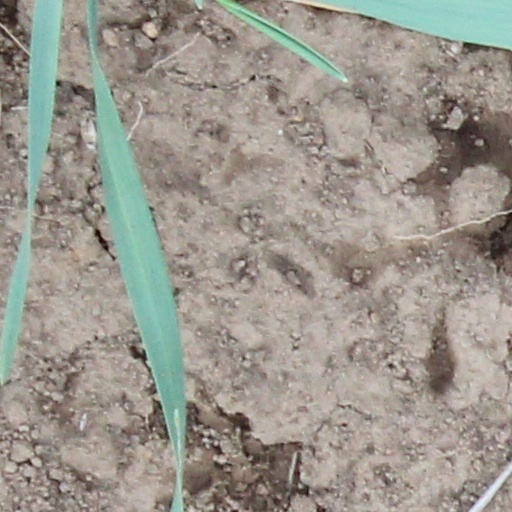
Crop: wheat